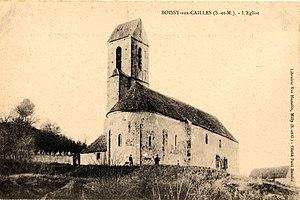
Eglise St Martin
Boissy-aux-Cailles est une commune française du Canton de Fontainebleau, située dans le département de Seine-et-Marne en région Île-de-France. Ses habitants sont appelés les Boisséens.